MacPorts

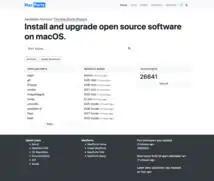
Homepage of the MacPorts Ports site

The MacPorts Ports website was implemented during Google Summer of Code 2019, with major UI improvements made within the same program in 2020. It displays information about individual ports, such as installation statistics and build-history. These statistics are also available via an API. Users can optionally login to be notified when a port has been updated.